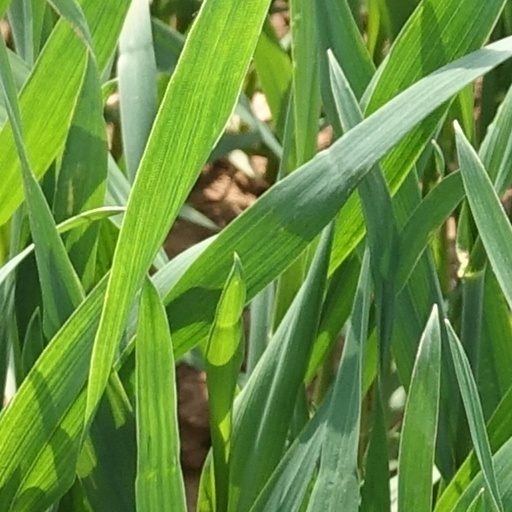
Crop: wheat